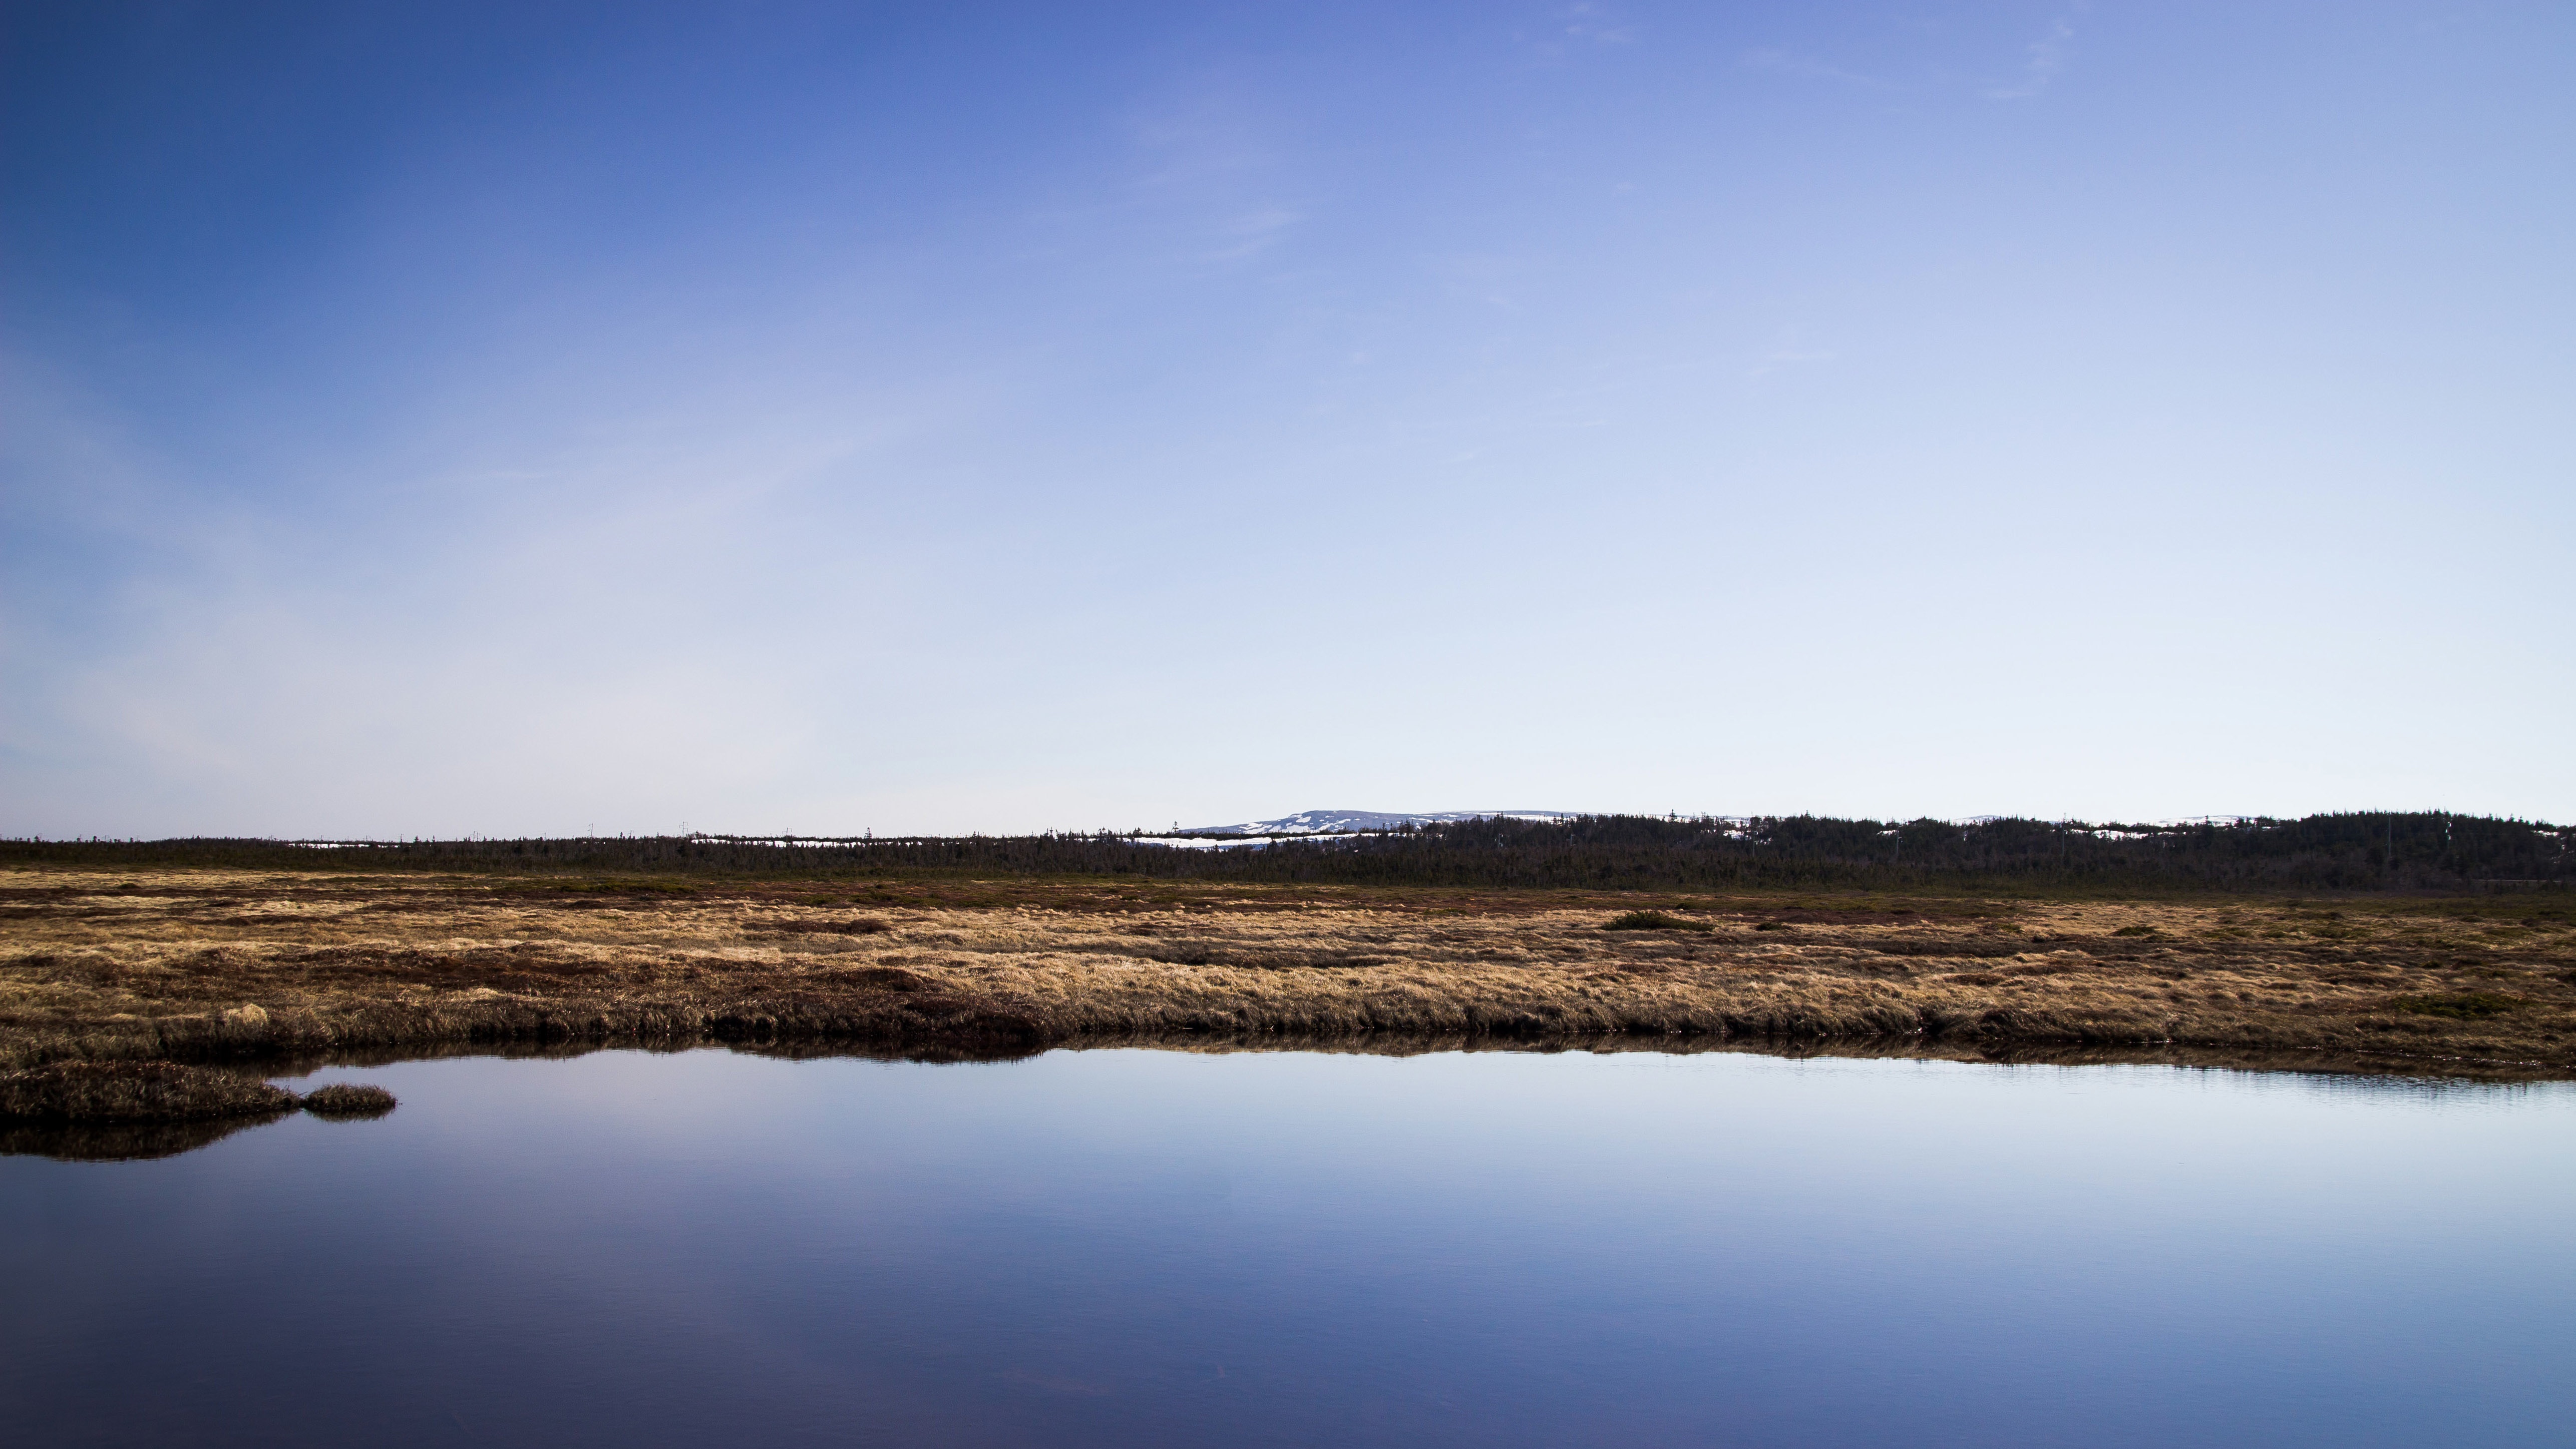
landscape, sea, coast, water, nature, ocean, horizon, marsh, wilderness, mountain, cloud, sky, sunrise, morning, hill, shore, lake, dawn, dusk, evening, reflection, reservoir, wetland, habitat, loch, natural environment, atmospheric phenomenon